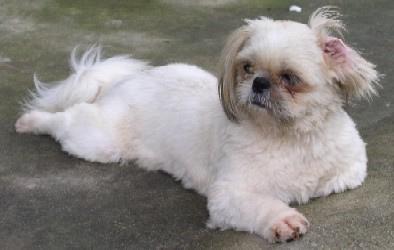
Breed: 361-n000123-Shih_Tzu